Yoritake Matsudaira

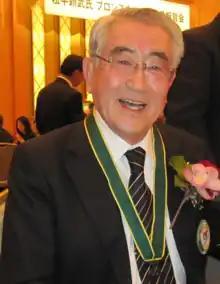

present chairman of Hongō Gakuen, served as the international commissioner and member of the board of directors of the Scout Association of Japan, as well as a member of the Asia-Pacific Regional Scout Committee and a founding member of the World Buddhist Scout Brotherhood. Matsudaira retired from the post of International Commissioner on reaching the retirement age of 65 in 2003, and presently serves as president ("Renmei-chō") of the Kagawa Scout Council.